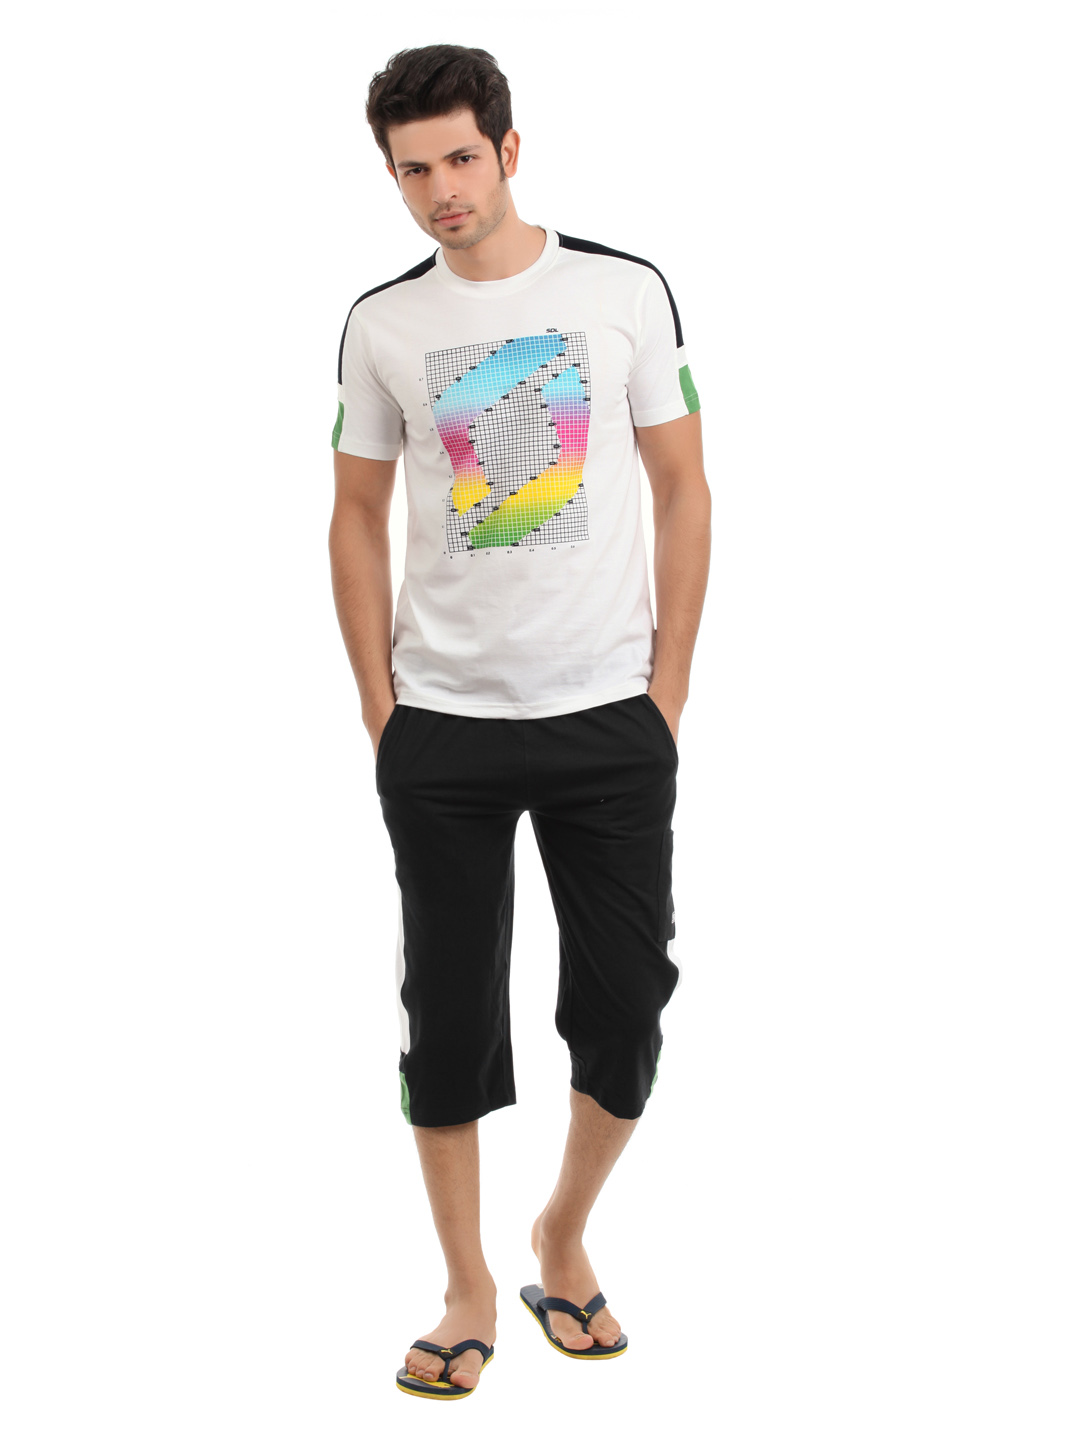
SDL by Sweet Dreams Men White & Blue Pyjama Set
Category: Apparel / Loungewear and Nightwear / Night suits
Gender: Men
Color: White
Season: Summer 2016
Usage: Casual